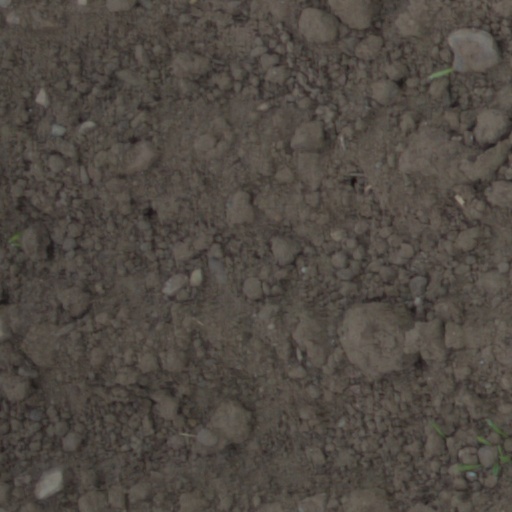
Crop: wheat